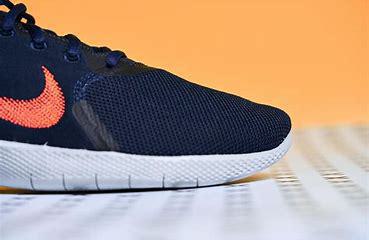
Brand: Nike
Model: Flex Experience Run 10